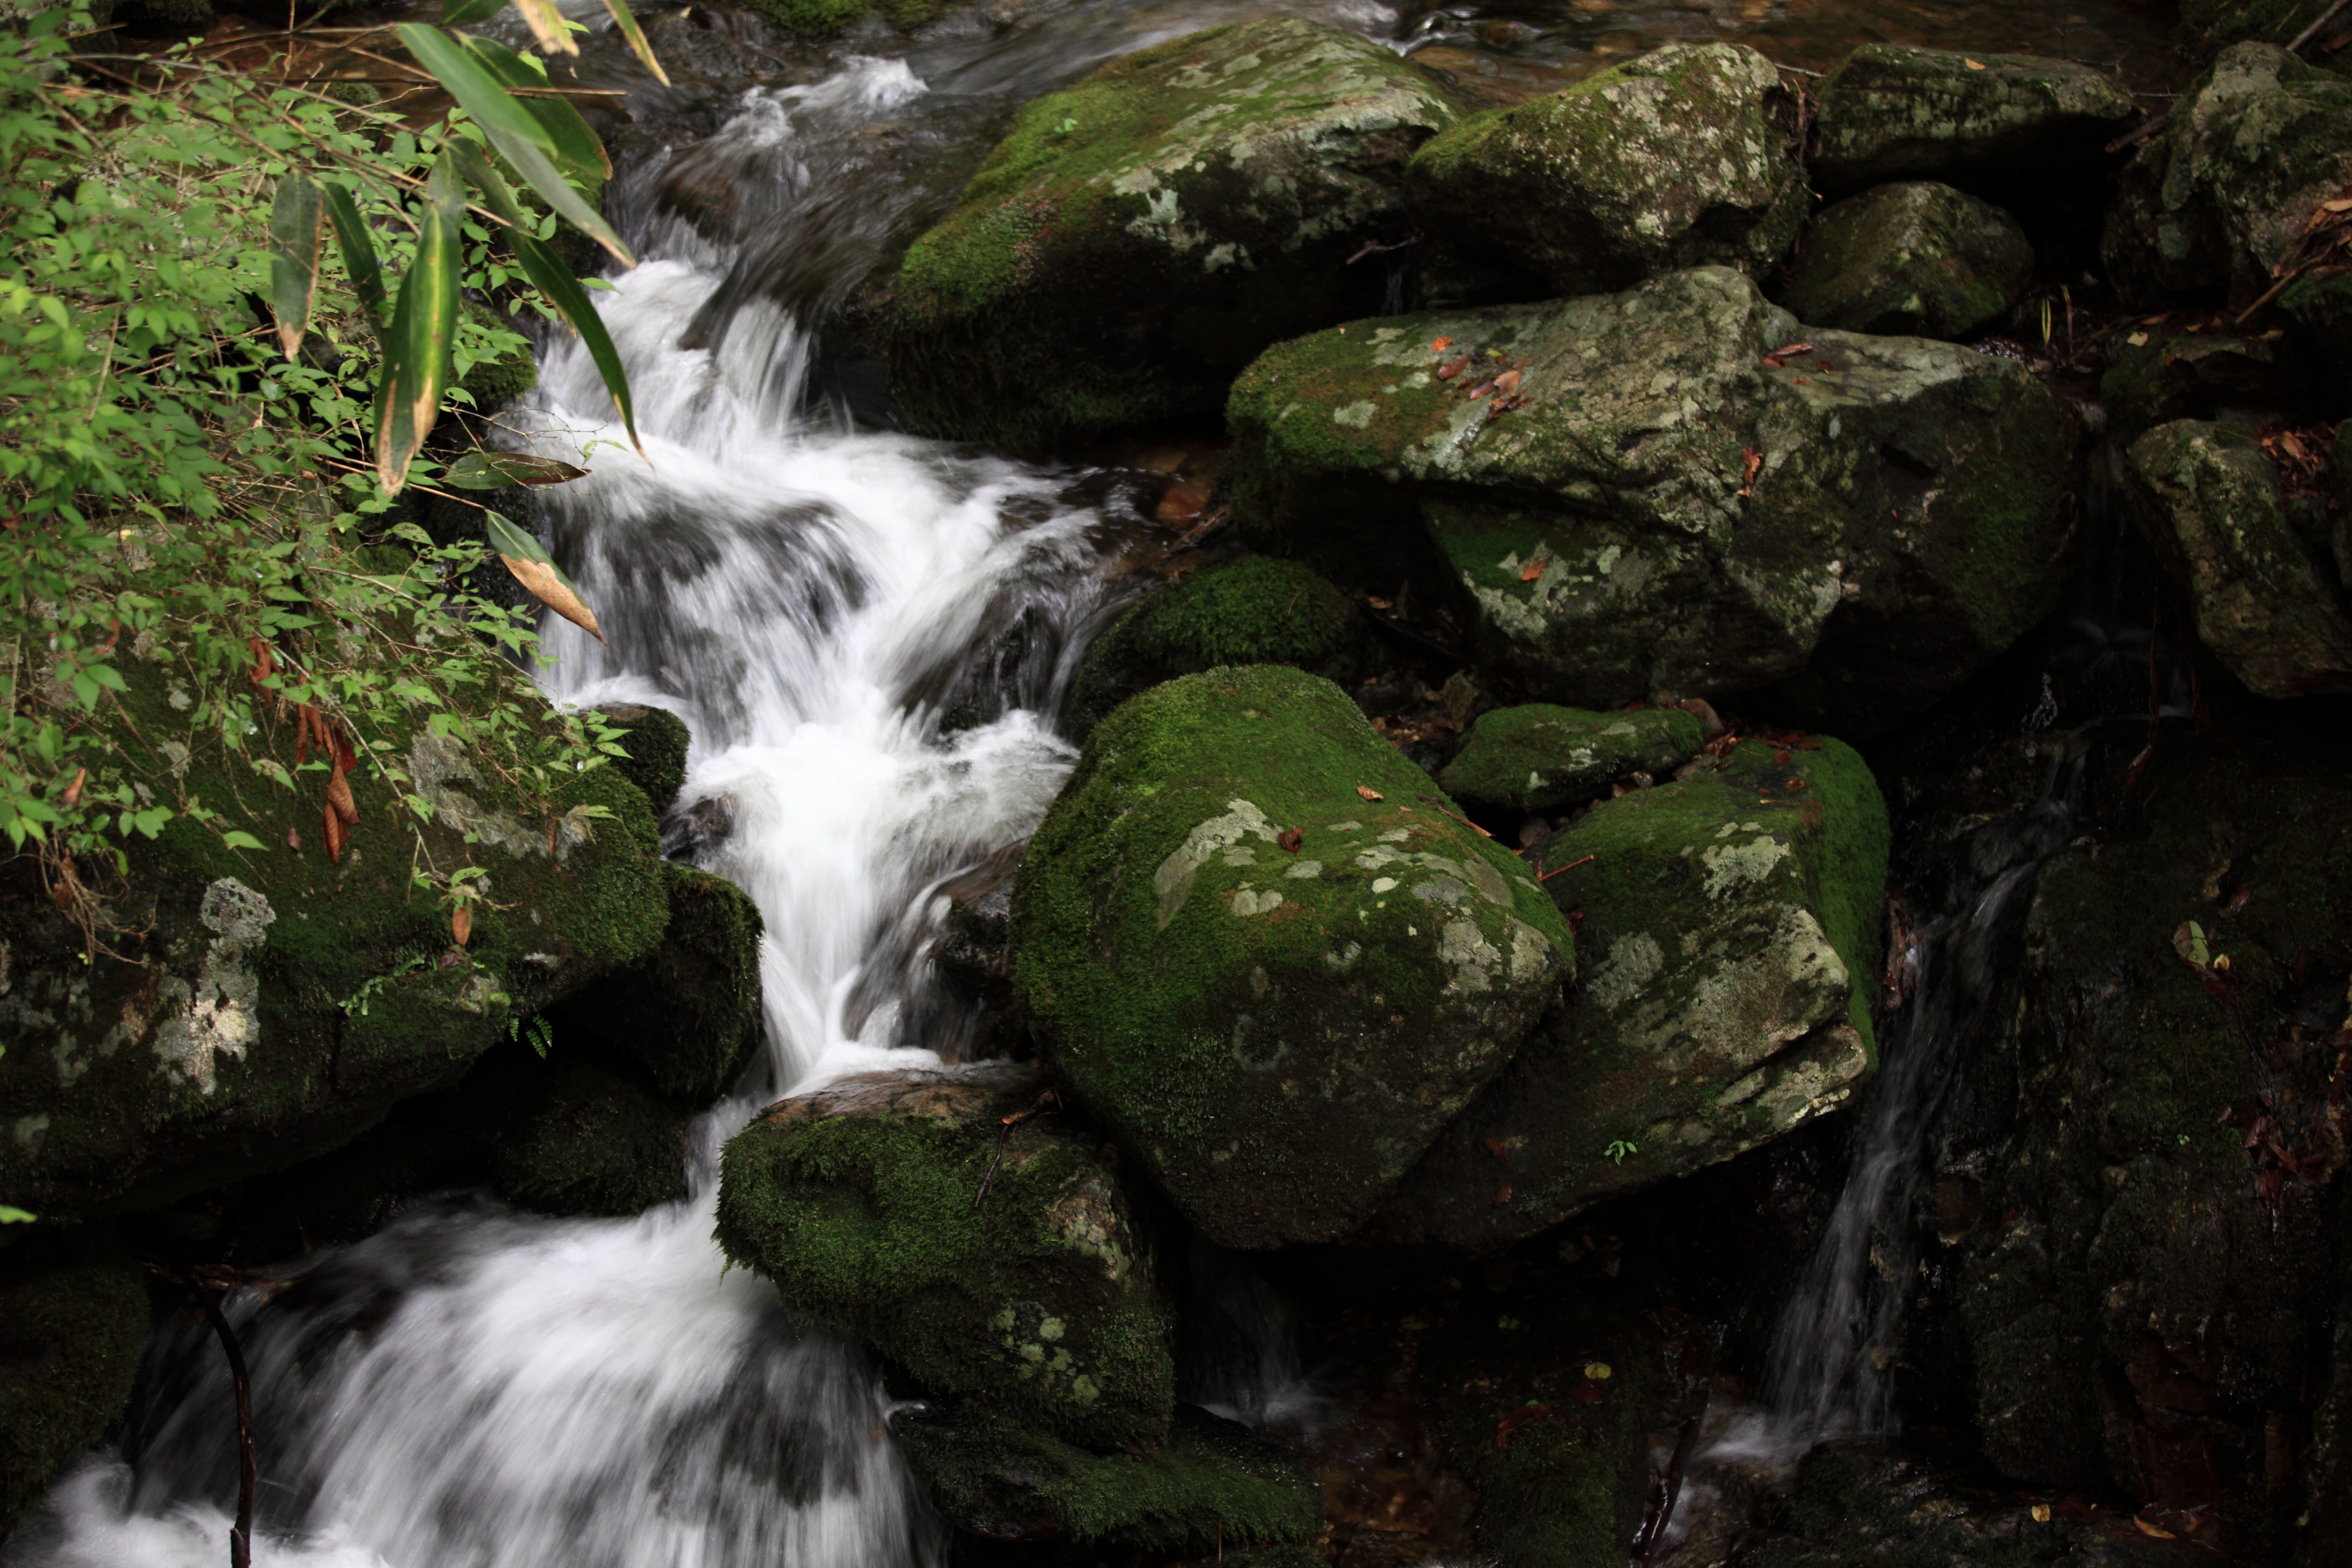
water, nature, forest, rock, waterfall, wilderness, leaf, flower, stream, green, high, jungle, autumn, body of water, rainforest, 5d, hires, woodland, habitat, markii, water feature, watercourse, hi, res, resolution, ibaraki, kitaibaraki, nanatsudaki, natural environment